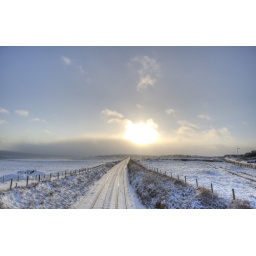
Taken on the bridge over the railway line on the Cove back road to NiggProcessed in CS4 and Photomatix (HDR)